UK Immigration Service

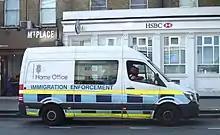
A Home Office Immigration Enforcement vehicle in north London.

The United Kingdom Immigration Service (previously known from 1920 to 1933 as the Aliens Branch and from 1933 to 1973 as the Immigration Branch) was the operational arm of the Home Office, Immigration and Nationality Directorate. The UK Immigration Service was, until its disbandment in 2007, responsible for the day-to-day operation of front line UK Border Controls at 57 ports "designated" under the Immigration Act 1971 including airports, seaports, the UK land-border with Ireland and the Channel Tunnel juxtaposed controls. Its in-country enforcement arm was responsible for the detection and removal of immigration offenders such as illegal entrants, illegal workers and overstayers as well as prosecutions for associated offences. On its disbandment, Immigration Service staff were re-deployed within the short lived Border and Immigration Agency which was replaced by the UK Border Agency which, in turn, was replaced by three separate entities: UK Visas and Immigration, Border Force and Immigration Enforcement, overseen by the Home Office.